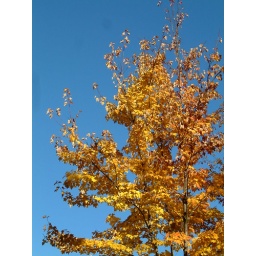
The leaves against a clear sky were just too tempting for a pic! Besides, it's maize and blue!